Thomas A. Doyle (Illinois politician)

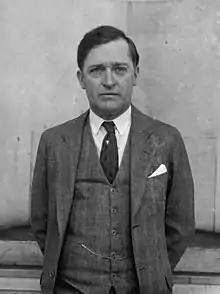

Thomas Aloysius Doyle (January 9, 1886 – January 29, 1935) was a Democratic U.S. Representative from Illinois, 1923–1931. He also served as a member of the Chicago City Council from 1914 to 1918 and from 1931 to 1935, and as a member of the Illinois House of Representatives from 1918 to 1923. He was involved in the real estate, insurance and automobile businesses.